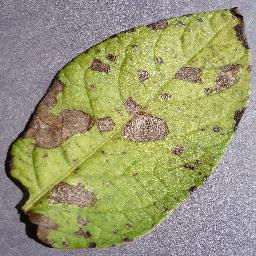
Label: Potato___Early_blight